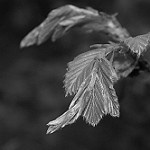
Label: B & W